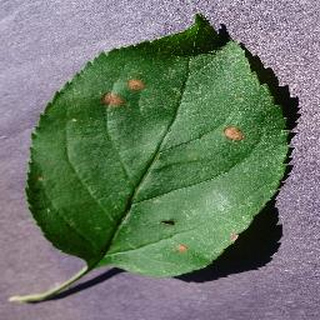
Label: apple_black_rot